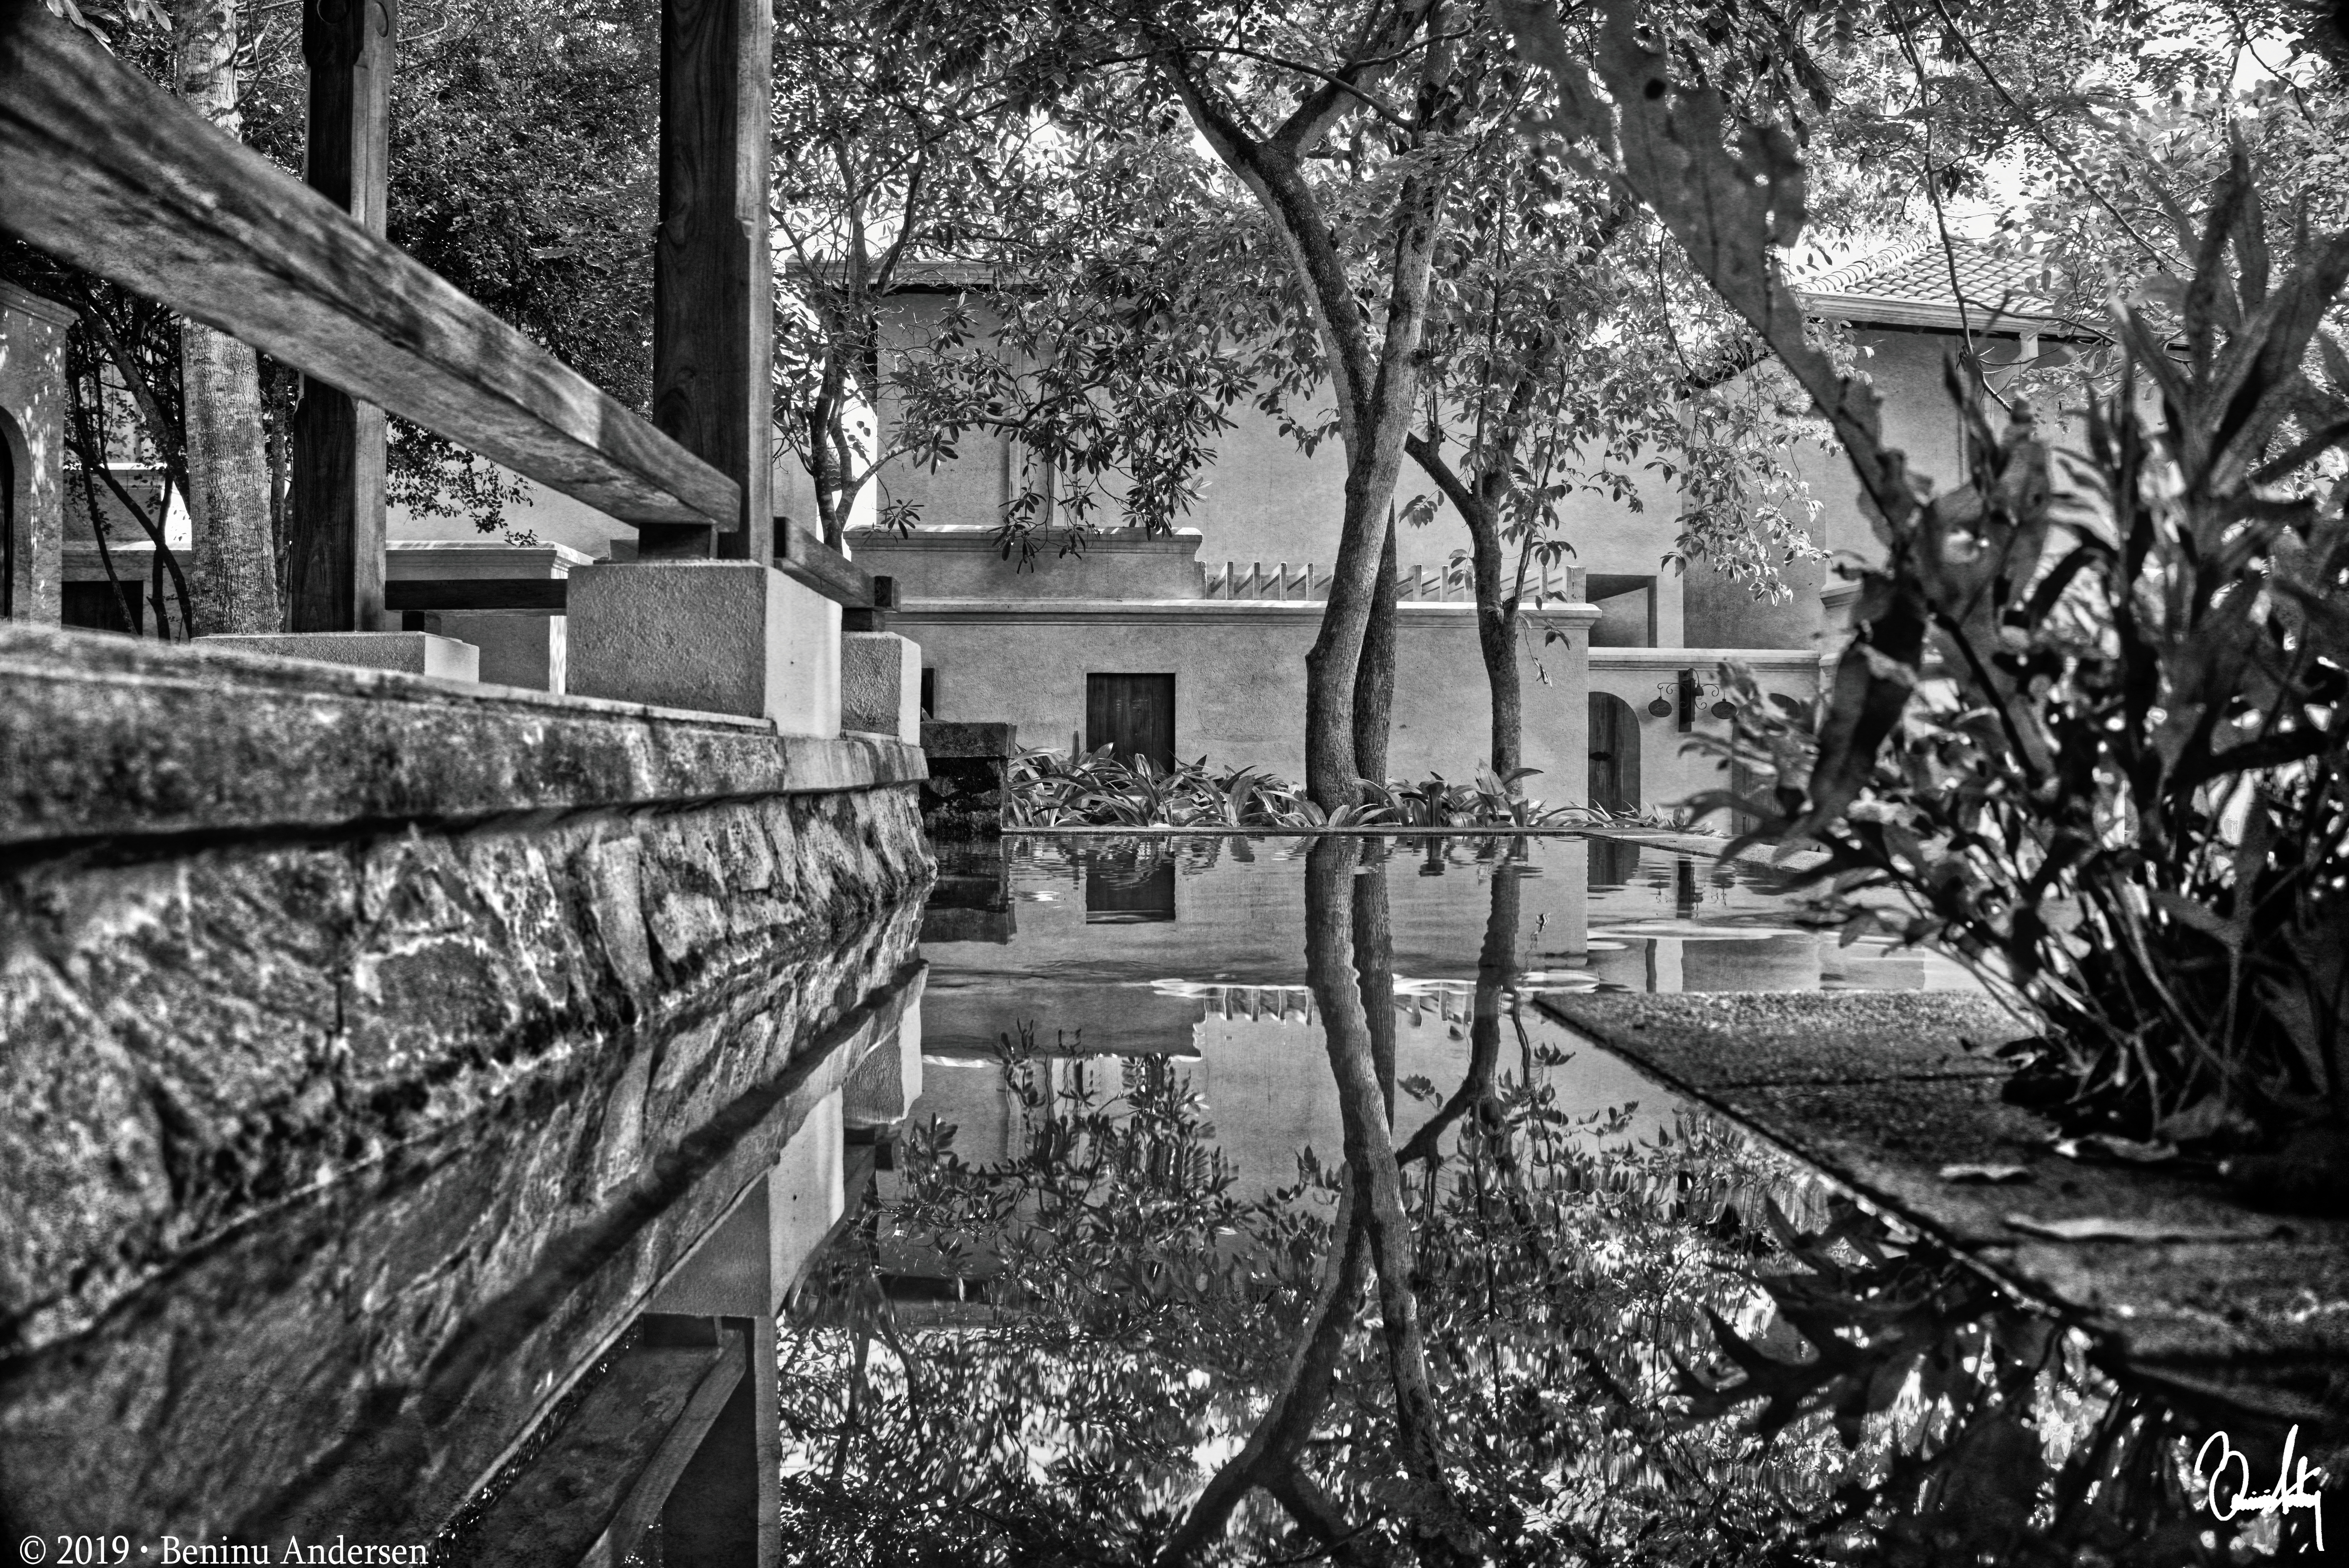
water, basin, black and white, reflection, artistic, monochrome, calm, serene, monochrome photography, garden, yard, backyard, courtyard